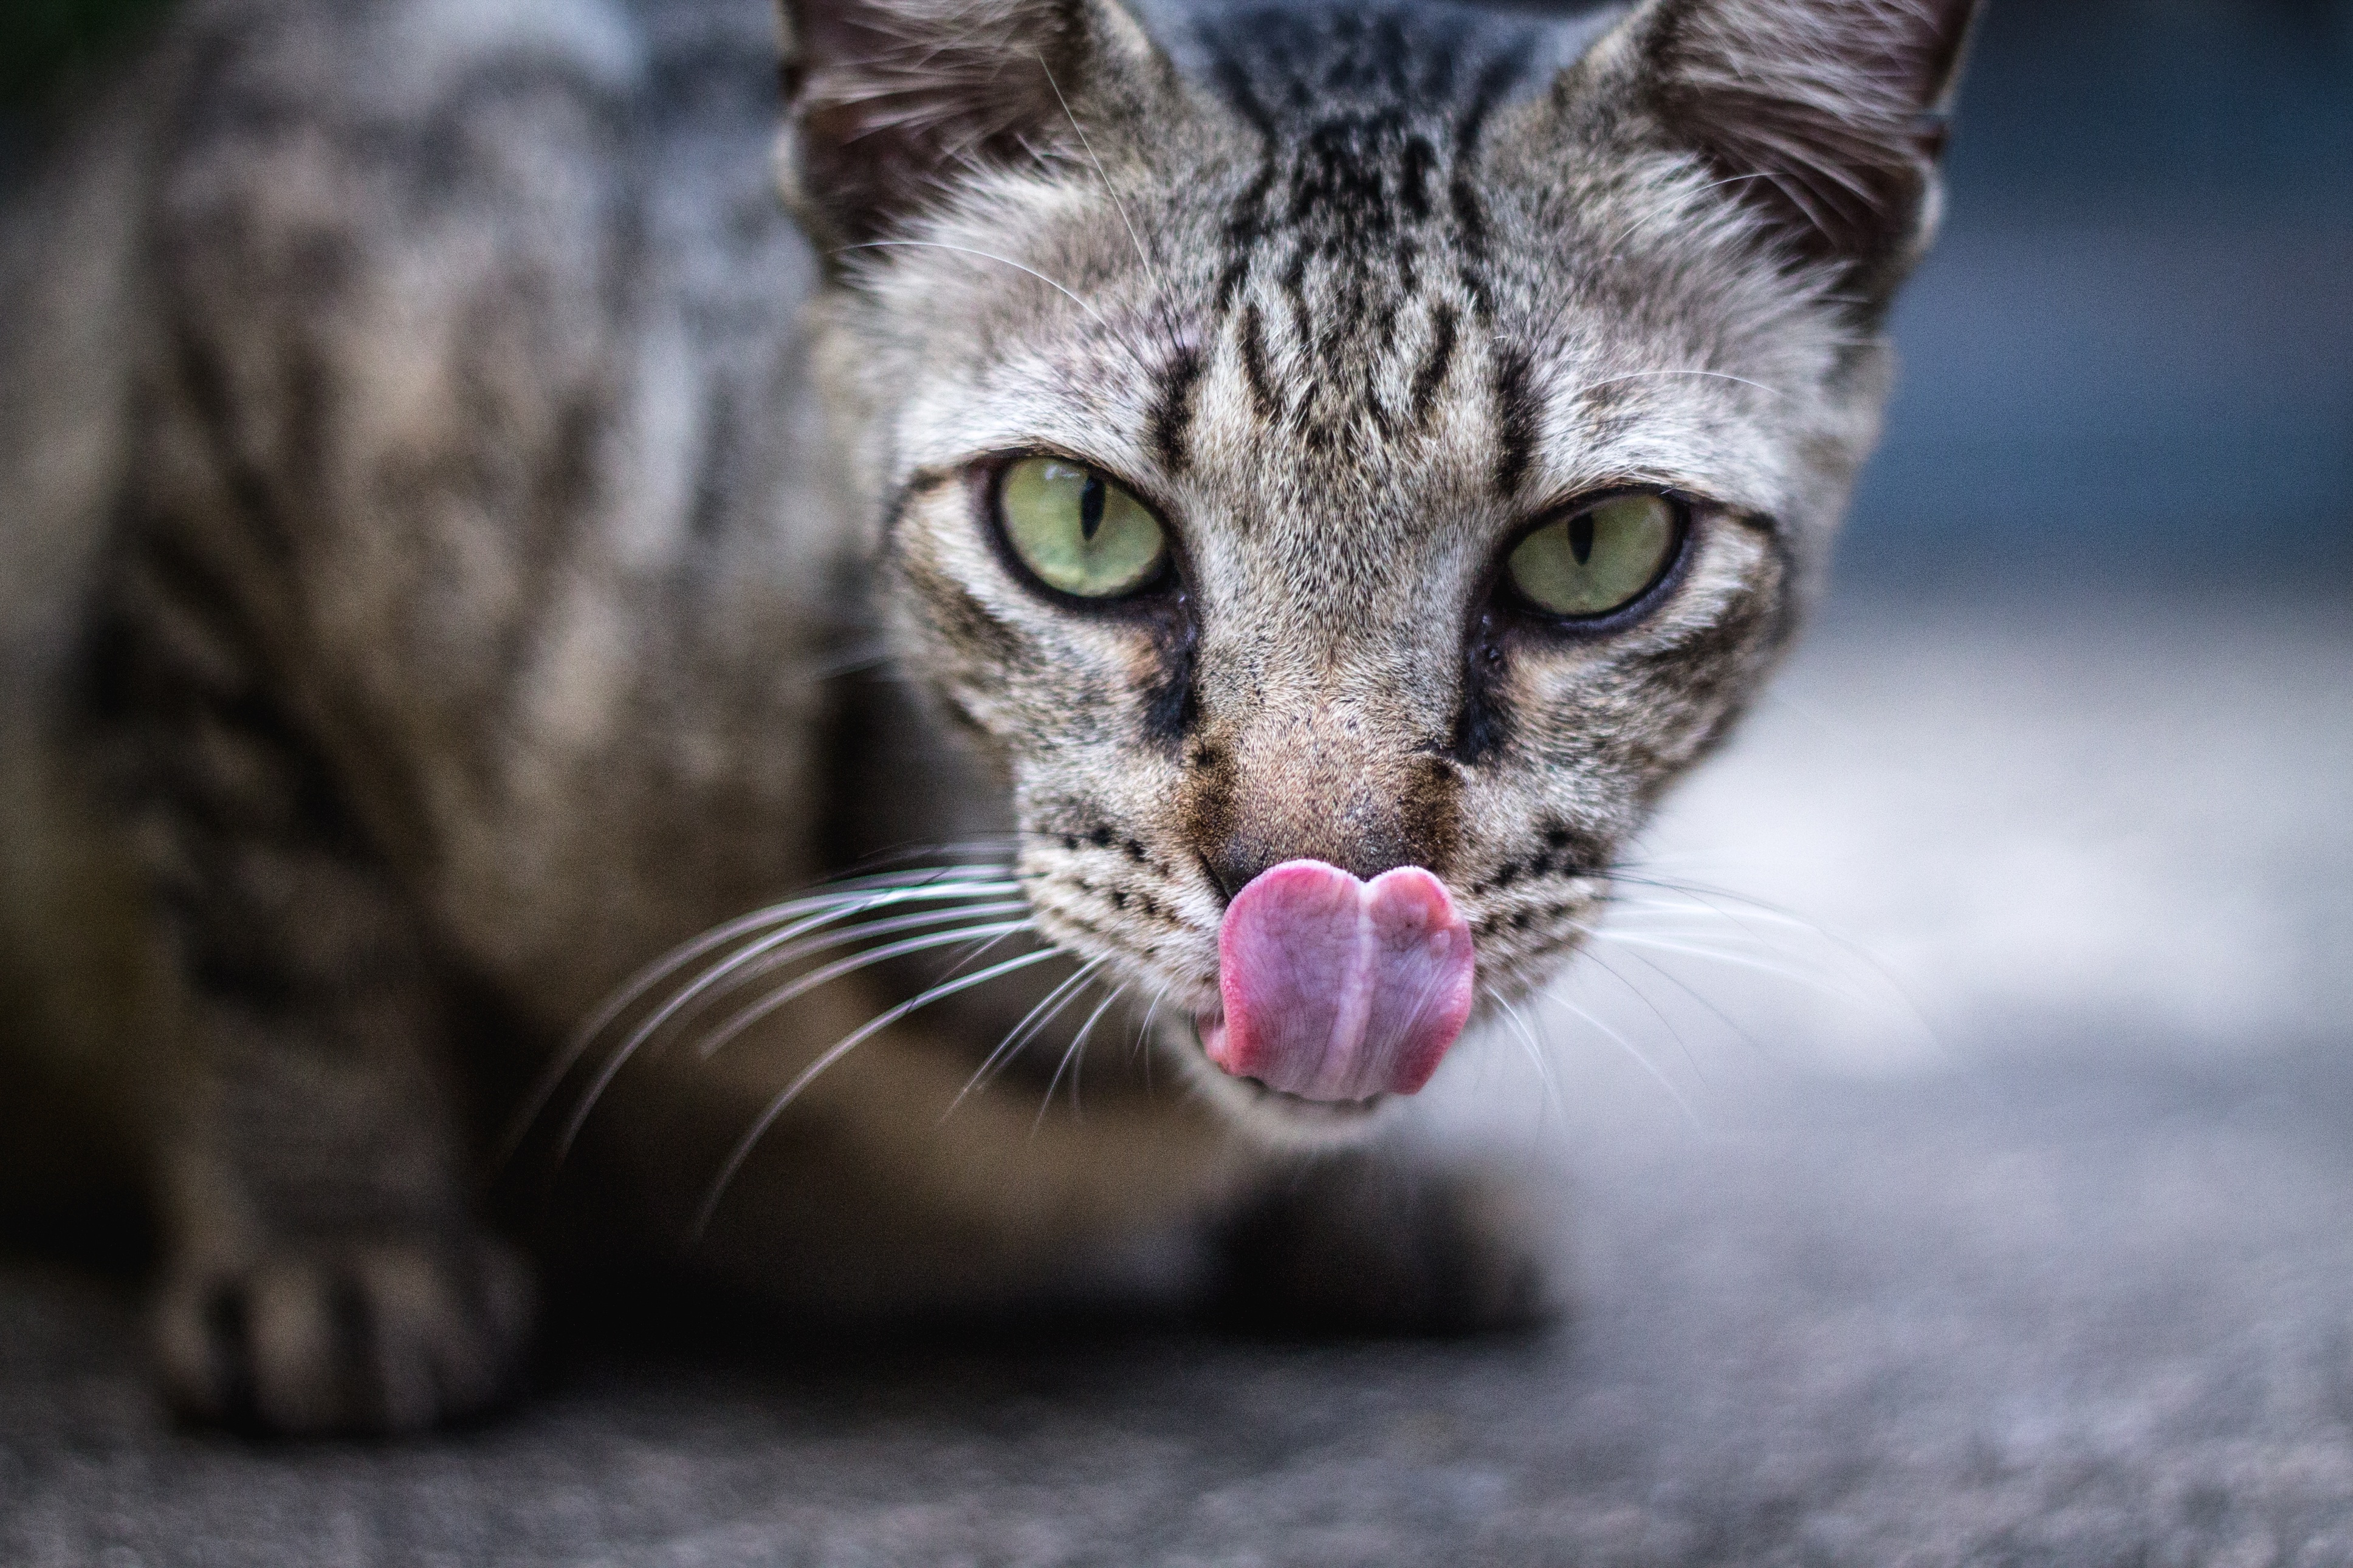
animal, kitten, cat, feline, mammal, whisker, fauna, close up, whiskers, eye, vertebrate, tabby cat, bengal, wild cat, small to medium sized cats, cat like mammal